Stomacher

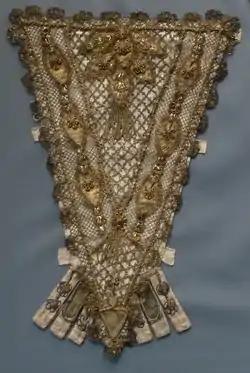
Stomacher, France, 1700–1750. Silk satin with metallic-thread lace, appliqués, passementerie and tassels. Los Angeles County Museum of Art M.67.8.99.

A stomacher is a decorated triangular panel that fills in the front opening of a woman's gown or bodice. The stomacher may be boned, as part of a stays, or may cover the triangular front of a corset. If simply decorative, the stomacher lies over the triangular front panel of the stays, being either stitched or pinned into place, or held in place by the lacings of the gown's bodice.